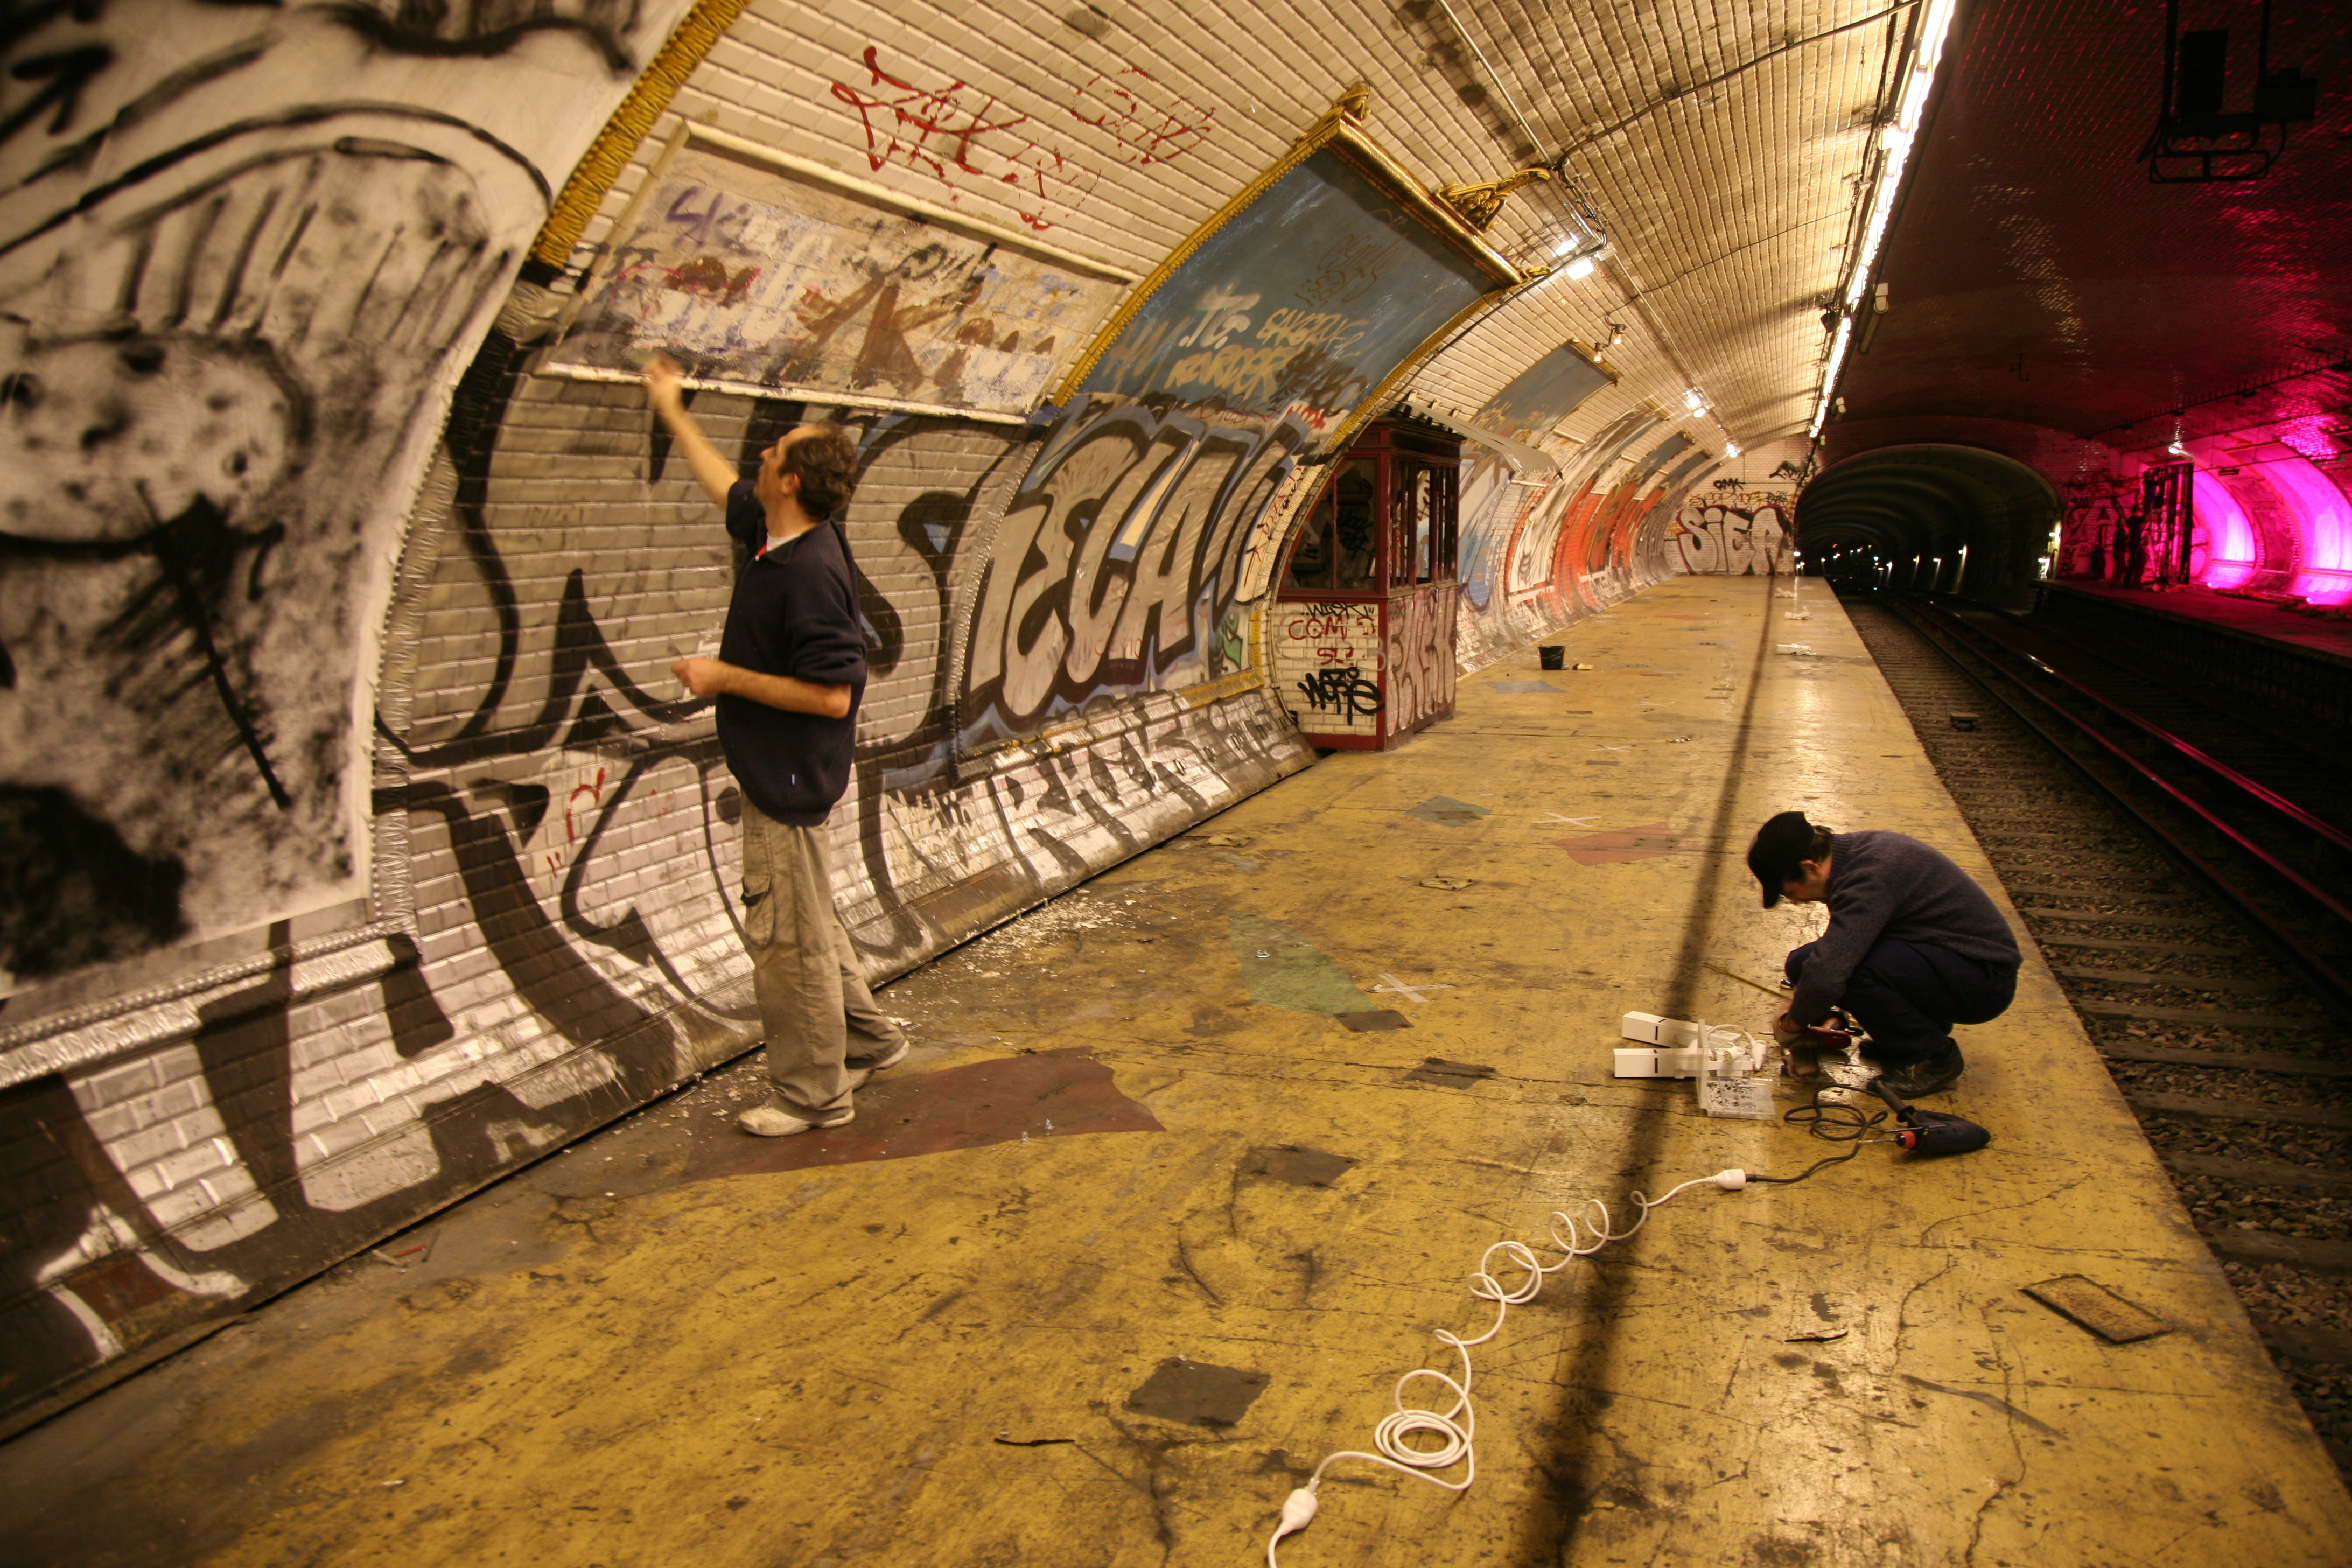
street, paris, wall, metro, color, platform, graffiti, art, infrastructure, tag, bnf, hell, installation, x, ratp, enfer, croixrouge, calbum, laurentungerer, biblioth quenationaledefrance, urban area